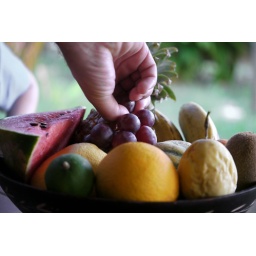
The welcome fruit basket we found in the bungalow. Yummy.